White clipper

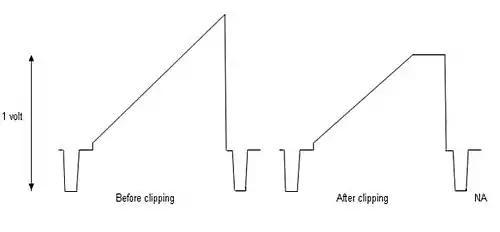
The line waveform with excessive white level at the input and at the output of the clipper. In this example, a standard sawtooth wave is used. Note that the signal is clipped but not attenuated.

The white clipper is a circuit that clips out the excess level of video signal. It is especially important for those transmitters that receive signals from other transmitters through professional receivers. The circuit has two parallel arms. In the first arm a Zener diode clips out the signal in excess of 1 volt. In the second arm, the chrominance signal bypasses the Zener diode through a band-pass filter. Sometimes it is necessary or desirable to create a soft clipping action where some highlight detail can be preserved in high contrast scenes. This is known as a "knee" circuit after the shape of the transfer characteristic graph.